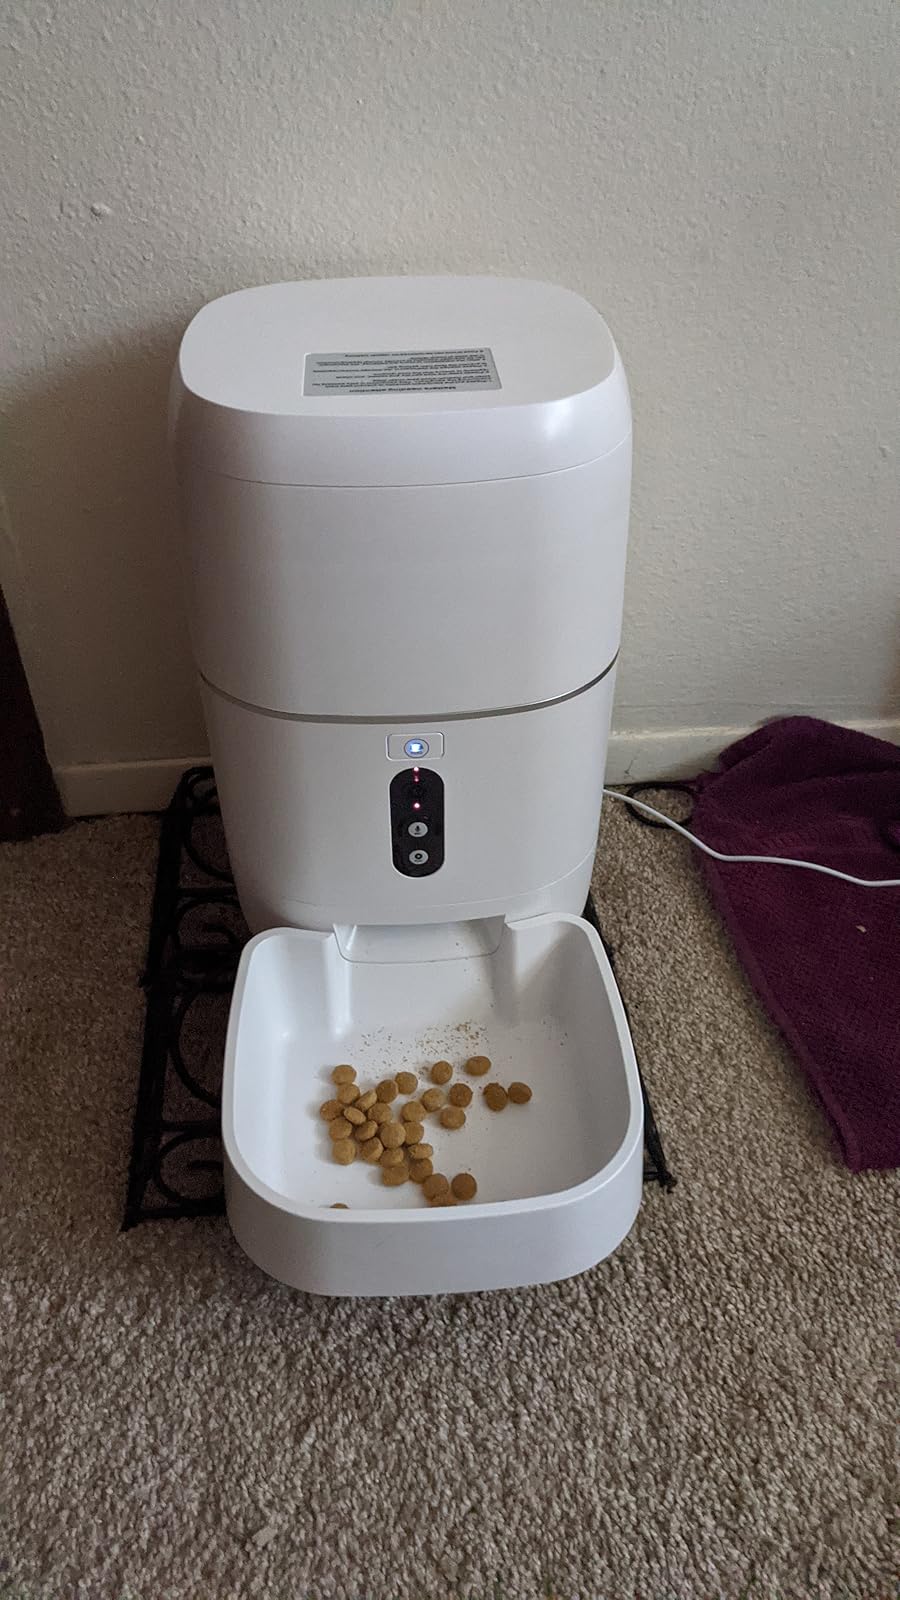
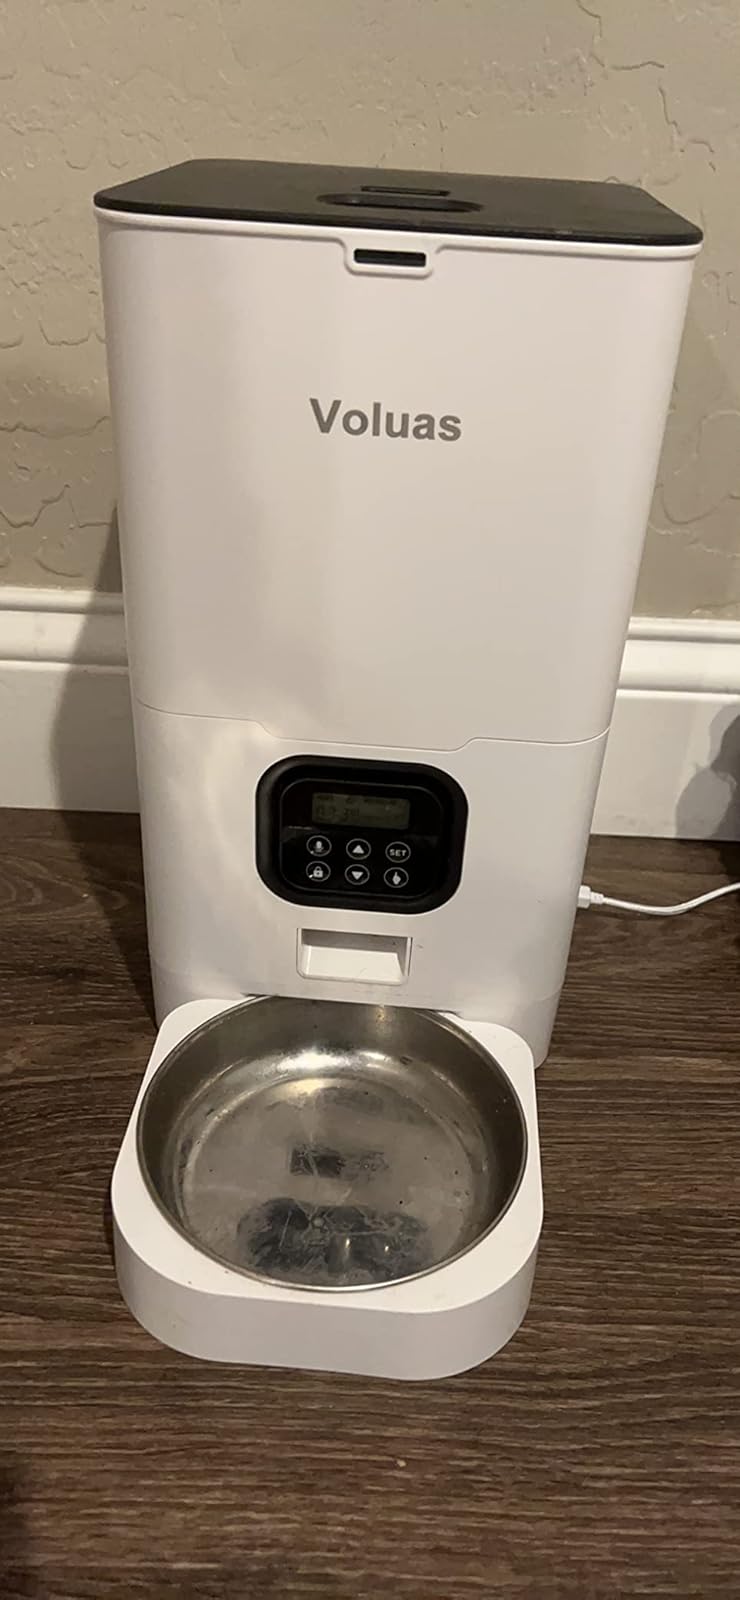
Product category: items_feeder
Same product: no